Leif Rolland

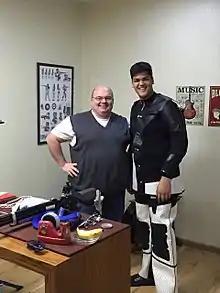
Rolland with Pushan Jain

Leif Steinar Rolland (born 13 December 1970) is a Norwegian sport shooter. He was born in Bergen. He competed at the 1996, 2000 and 2004 Summer Olympics. He made World Record in the 10m Air Rifle category first in the 1997 Munich World Cup and then at the 2001 World Cup in Seoul. He is the former coach of the Norway (Junior, Senior & Para) shooting team. He is the coach of Indian air rifle shooter Pushan Jain.